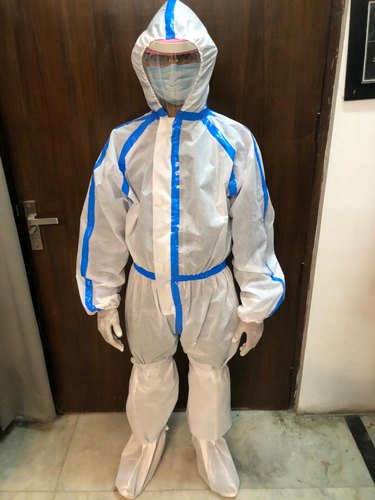
Objects detected:
Mask
Gloves
Gloves
Coverall